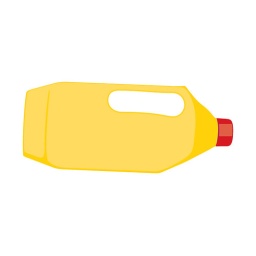
Bleach bottle on the street in Paris.July 2009.